Guard goose

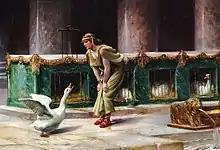
"The geese of the Capitol" by Henri-Paul Motte, 1889

Guard geese have been used throughout history, and in modern times. In ancient Rome, geese are credited by the historian Livy for giving the alarm when Gauls invaded (see Battle of the Allia). Geese were subsequently revered in the "supplicia canum" annual sacrifice, and the Romans later founded a temple to Juno, to whom the geese were considered sacred.